Mohamed Mediouri

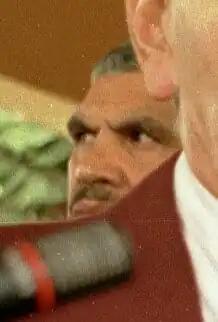
Mediouri in 1994

Haj Mohamed El Mediouri (born 8 April 1938 in Marrakesh) is the former chief of the personal security, and the senior bodyguard, of King Hassan II of Morocco.